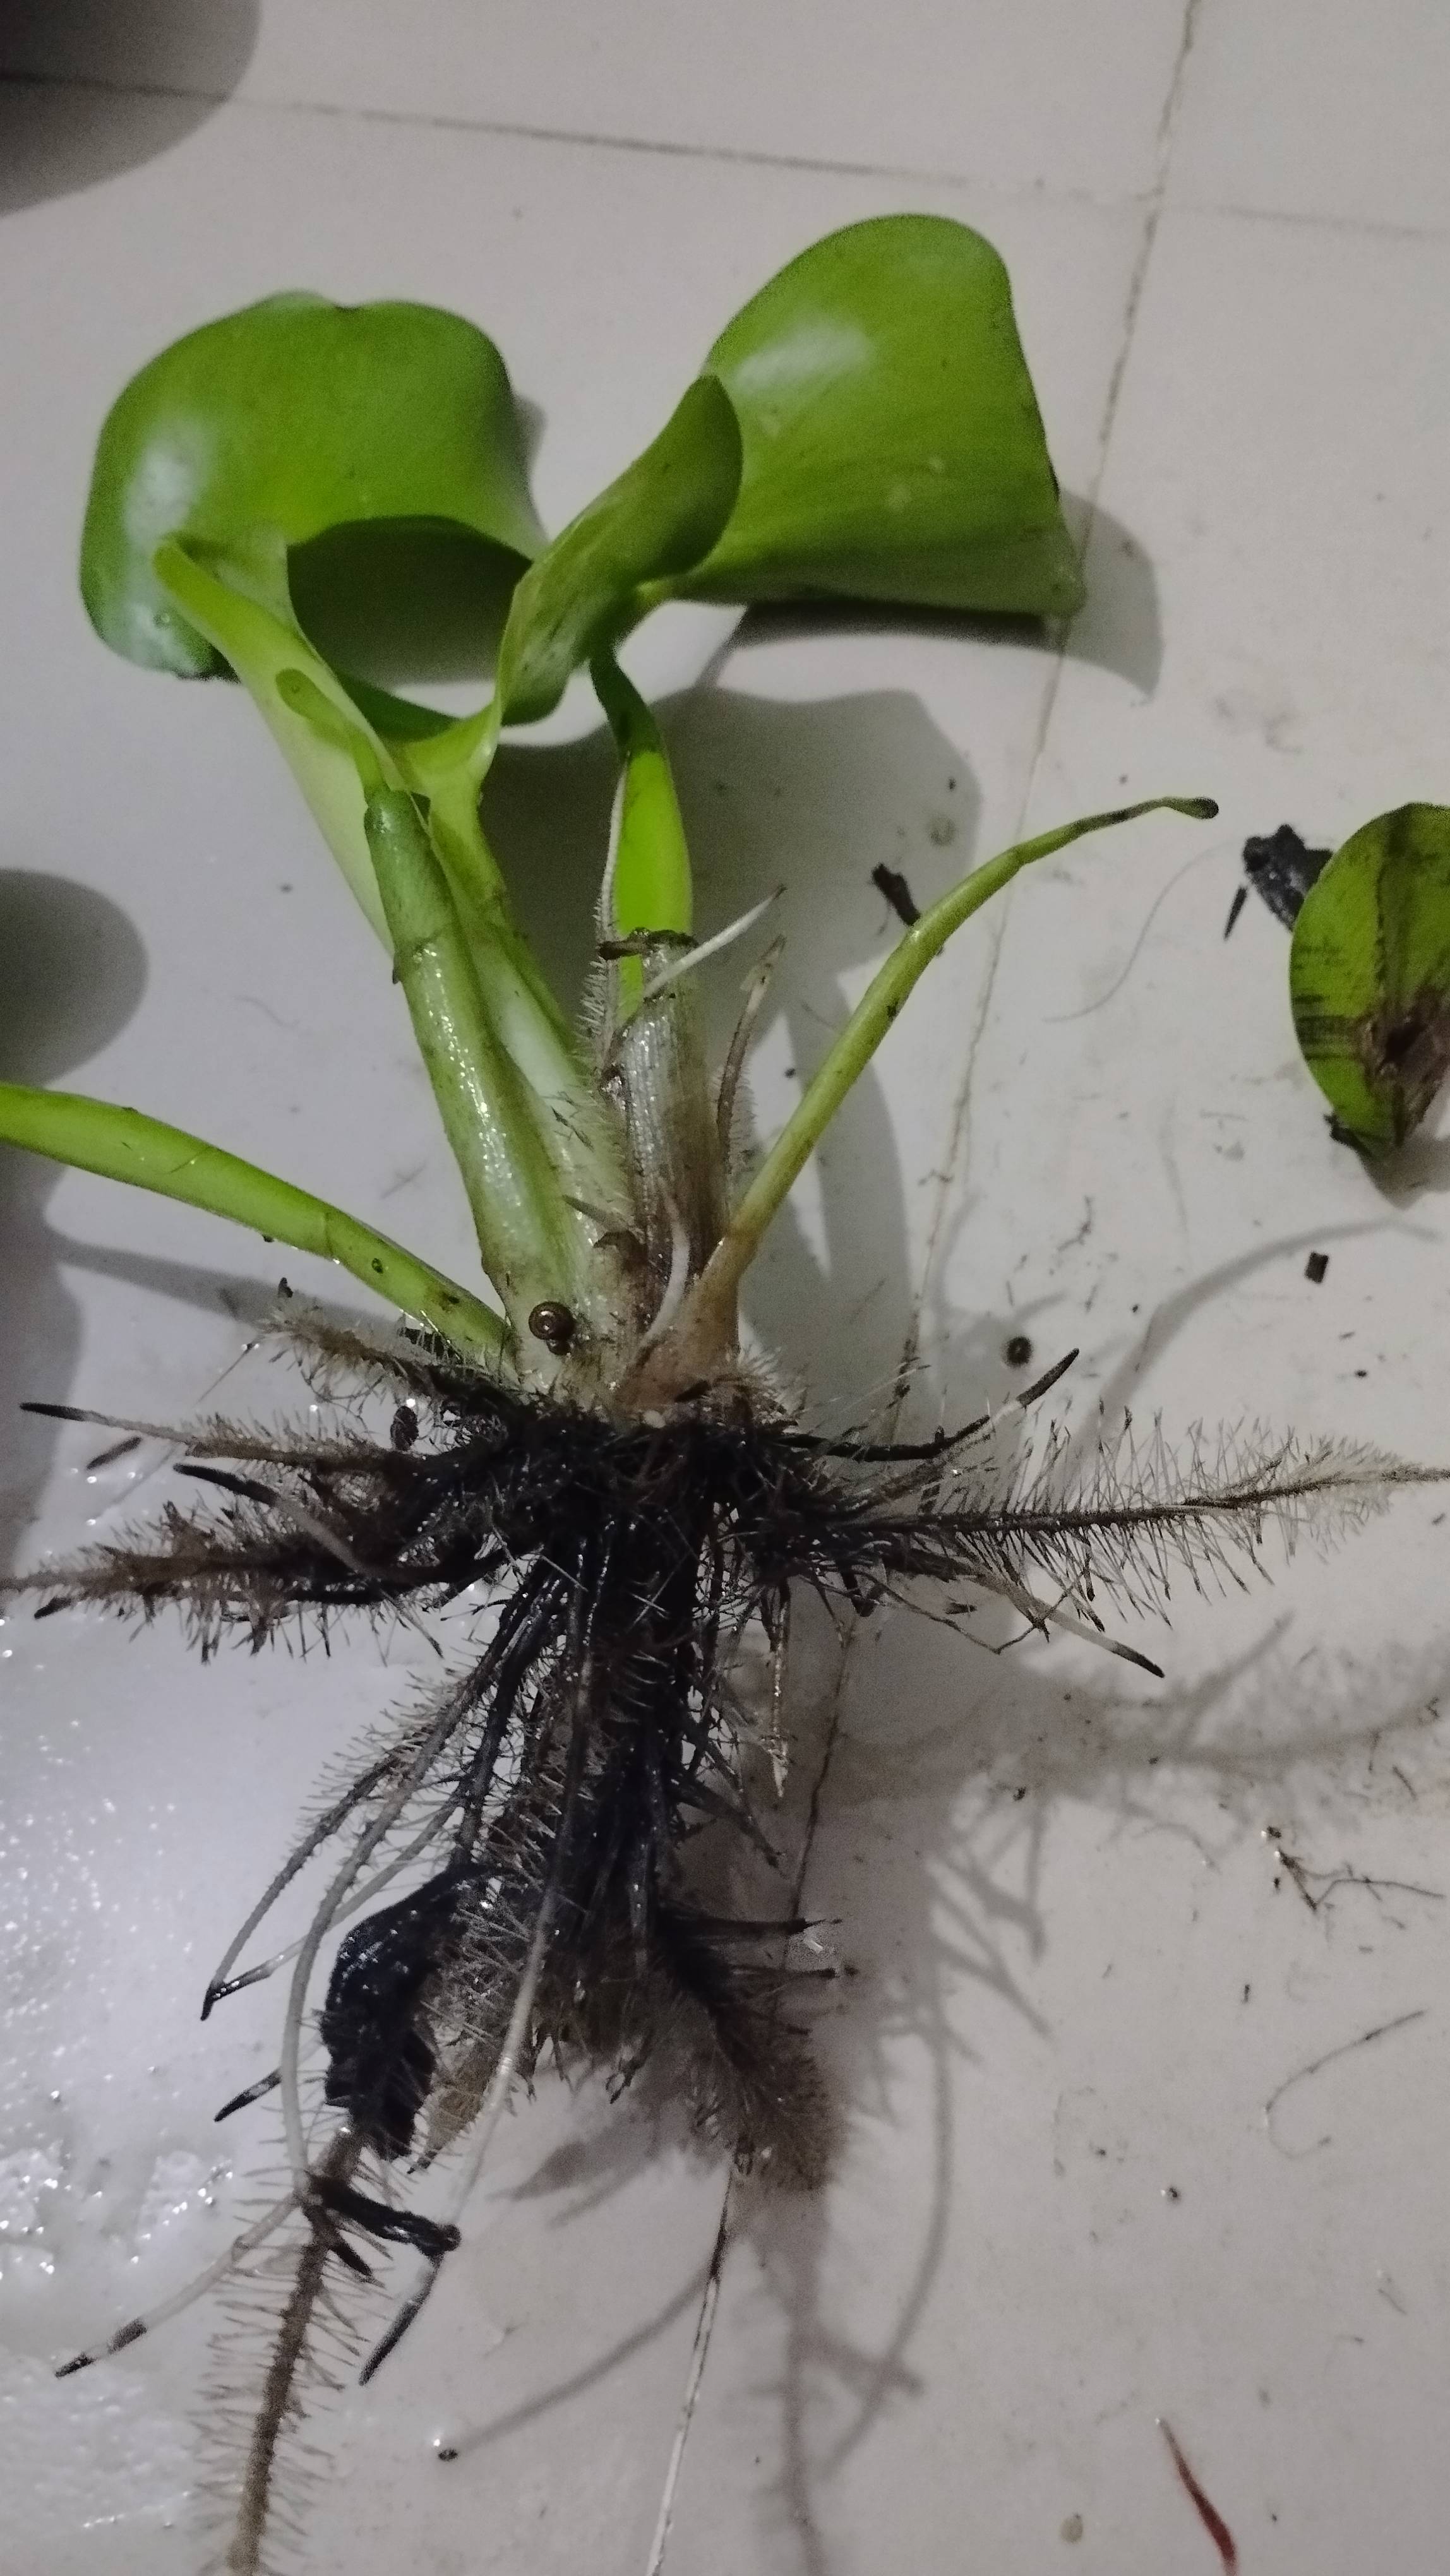
Species: Common Water Hyacinth (Eichornia crassipes)